Horten Line

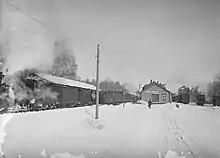
Skoppum Station in 1906

Initially the line had four trains per direction per day, increasing to seven in 1884. It reached eleven during the 1920s and peaked with thirteen from 1946. Travel time was initially 16 minutes between Skoppum and Horten. The Horten Line was served with the same rolling stock as the Vestfold Line. This included steam locomotives including the Class V, Class XIII and Class XXIII. From 1930 four Bmc Class 1 gasoline multiple units were delivered to the Vestfold Line, and these were frequently used on the Horten Line. A used gasoline multiple unit was taken over from the Tønsberg–Eidsfoss Line when it closed in 1938, and a Cmbo Class 1 from the Flekkefjord Line when it was gauge converted in 1944.